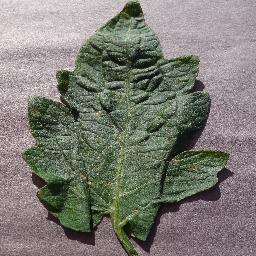
Label: Tomato___Target_Spot